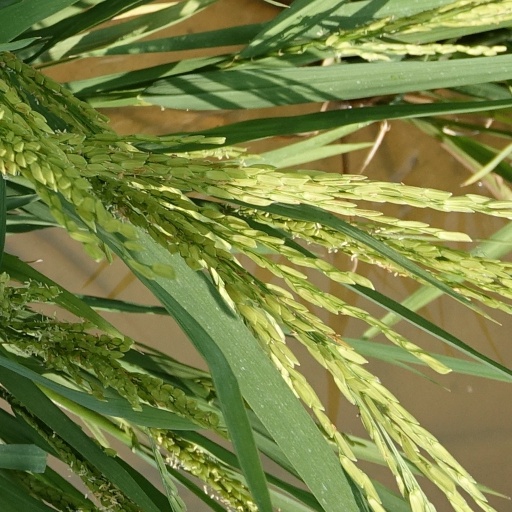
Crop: rice